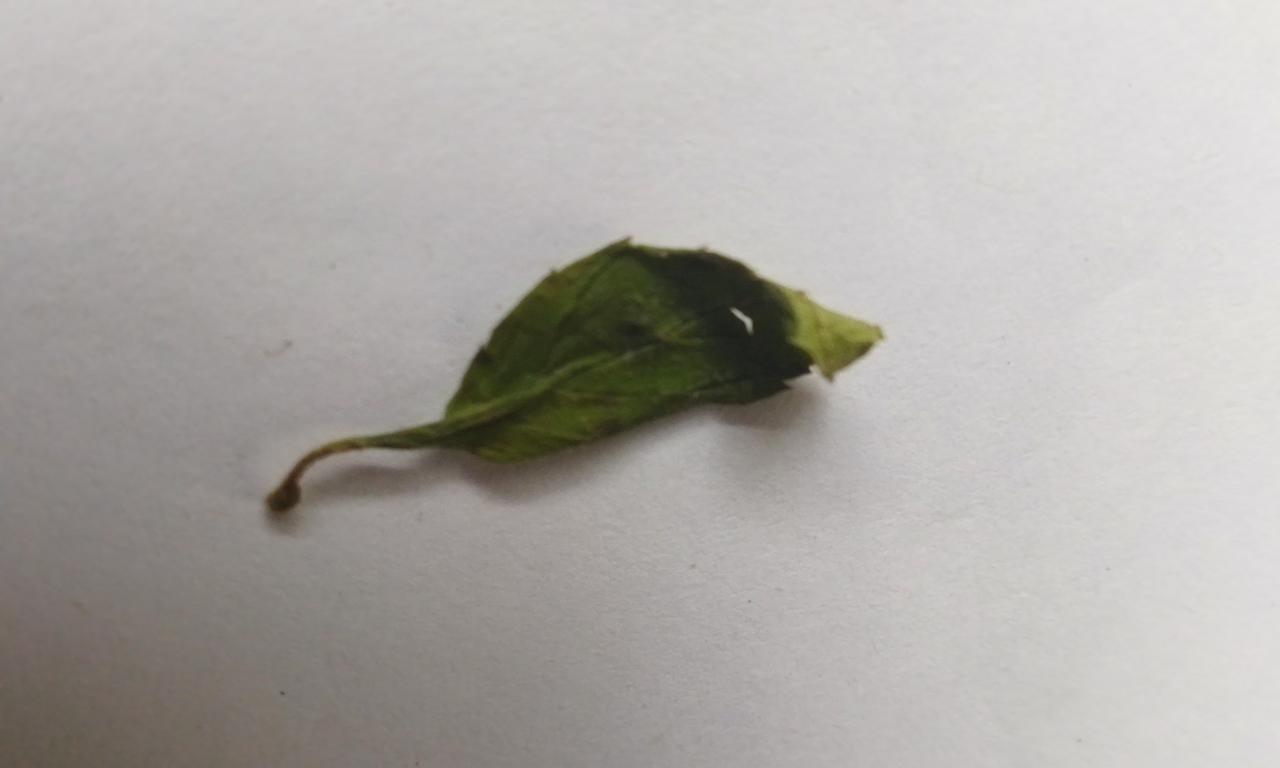
Label: Dried